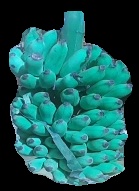
Variety: elakki-bale
Grade: grade2